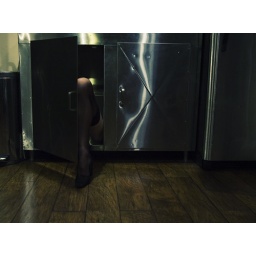
another creature in the cabinet